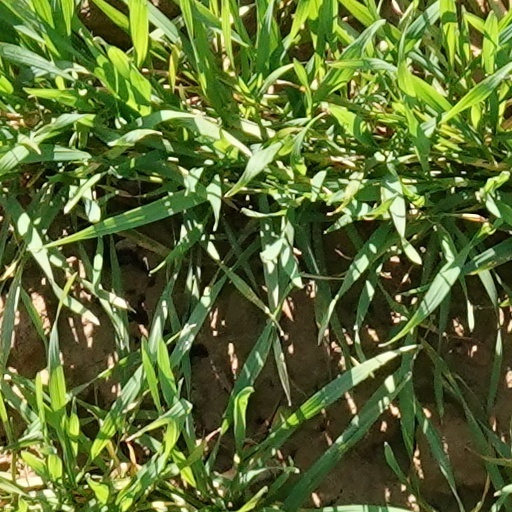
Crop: wheat